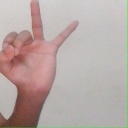
अक्षर: ण